David Elliott (curator)

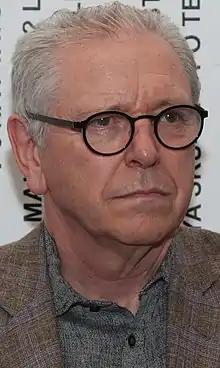
Elliott in 2014

David Stuart Elliott (born 29 April 1949) is a British art gallery and museum curator and writer on modern and contemporary art. He is also a Contributing Editor of "Ran Dian" magazine.